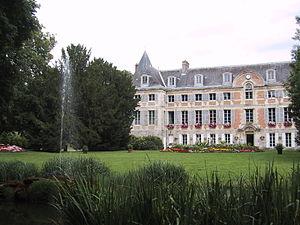
Château de Dormans (XIVe et XVII
Dormans est une commune française, située dans le département de la Marne en région Grand Est.
Situé à Dormans, sur la route du Champagne, à 120 km à l'est de Paris, le château de Dormans est un domaine public.